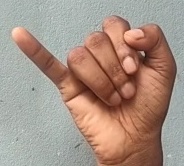
ASL sign: J